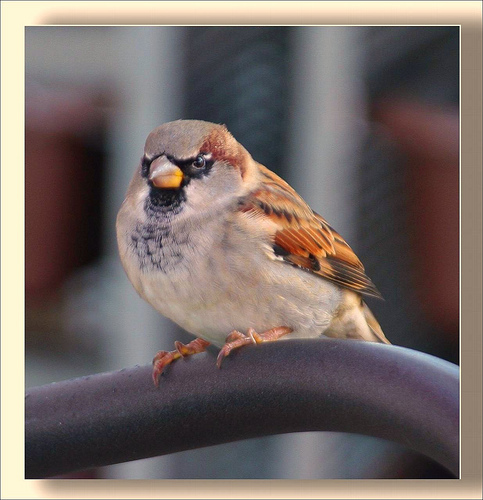
a small brown bird with light colored breast, small orange beak, black cheek patch and brown and black wingbars.
this bird has red and black wings along with a speckled black throat and a black eye ring.
the bird has very round body covered with light brown feathers, it's coverts on the other hand is a bright brown color with black streaks on it.
this short, squat bird has a short, bright yellow beak and black eyerings along with prettily striped brown and black secondary feathers.
this bird is white and brown in color with a stubby beak, and black eye rings.
this small brown bird has a orange point beak and orange legs.
this bird is white, black and orange in color, with a orange beak.
this bird is white, brown, and black in color, with a yellow beak.
this a small bird with a short, triangular yellow bill. the bird's breast and belly are beige with a patch of black feathers at the top of the chest. feathers around the throat and eyes are black. the wings and upper back are brown with stripes of black.
this bird has wings that are brown and has a fat white belly
Species: House Sparrow